No Love for Johnnie (novel)

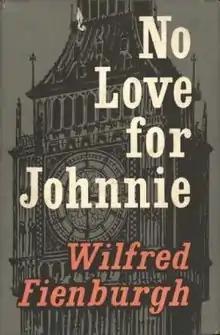
First edition cover

No Love for Johnnie is a political novel by British politician Wilfred Fienburgh, first published in 1959 by Hutchinson Heinemann. The novel tells the story of Johnny Byrne, a cynical and burnt-out politician whose career has stalled due to his leftist leanings in a conservative Labour government. The novel was adapted into a film in 1961, directed by Ralph Thomas. Through Byrne's story, the novel explores the complexities of power and ideology, raising questions about the true cost of ambition and the corrupting influence of power, offering a thought-provoking commentary on the political landscape of its time.